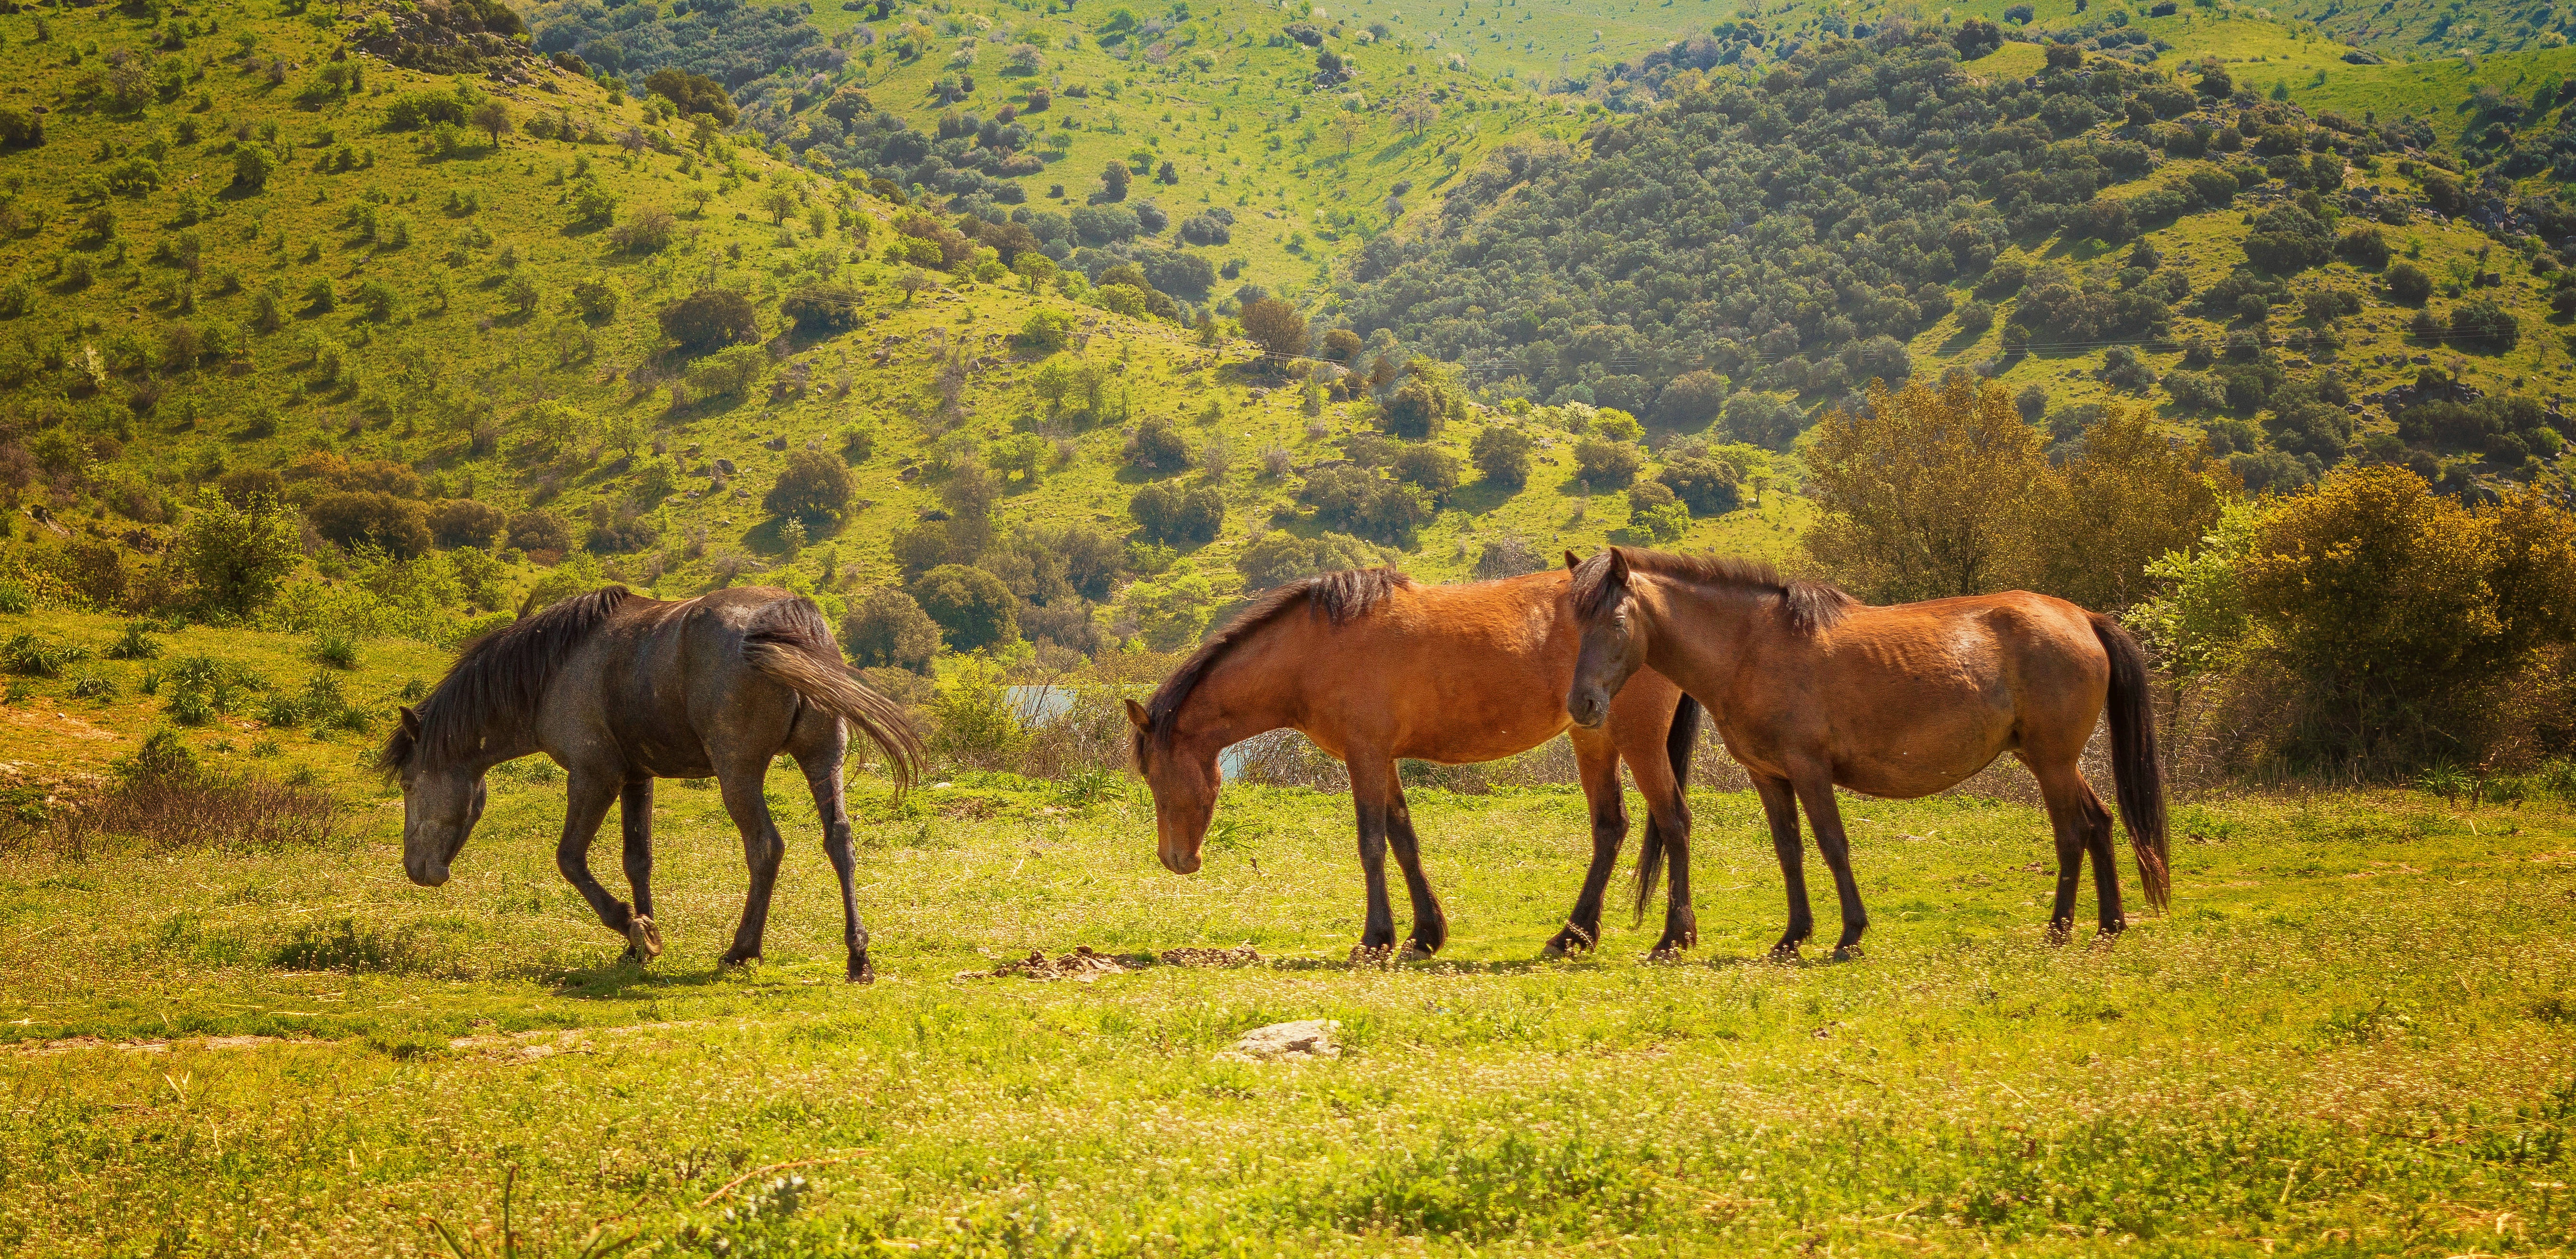
landscape, nature, grass, field, meadow, prairie, green, herd, color, pasture, grazing, ranch, horse, brown, mammal, stallion, savanna, plain, outdoors, horses, grassland, animals, mare, scene, habitat, ecosystem, steppe, farm animals, pack animal, trail riding, natural environment, horse like mammal, mustang horse